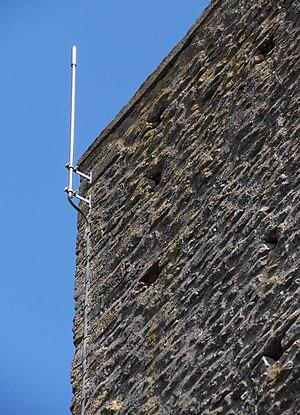
Paratonnerre de la tour du Château de Saint-Cyr.
Le paratonnerre est un dispositif qui, selon l'histoire officielle, est inventé le 15 juin 1752 par Benjamin Franklin à Philadelphie. Il est conçu afin d'« écouler à la terre le fluide électrique contenu dans le nuage orageux et ainsi empêcher la foudre de tomber ». Depuis, ces notions portent le nom d'effet de pointe en électrostatique et de cage de Faraday. Pour établir une protection contre la foudre, il faut construire une cage de Faraday enveloppant l'édifice à protéger.